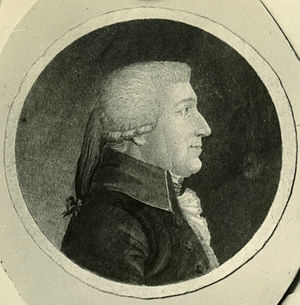
Nicolai Frederik Krohg
Nicolai Frederik Krohg var en norsk vejingeniør.